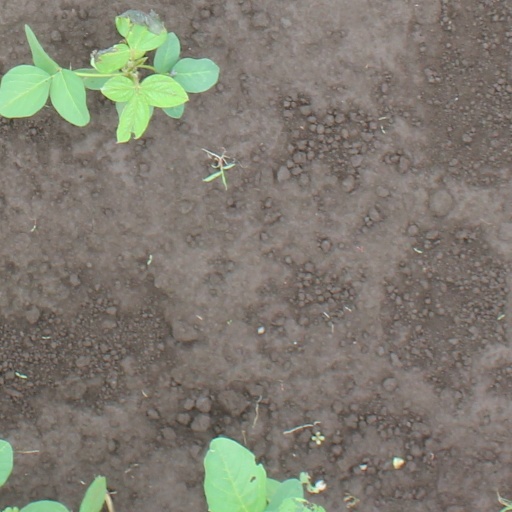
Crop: soybean